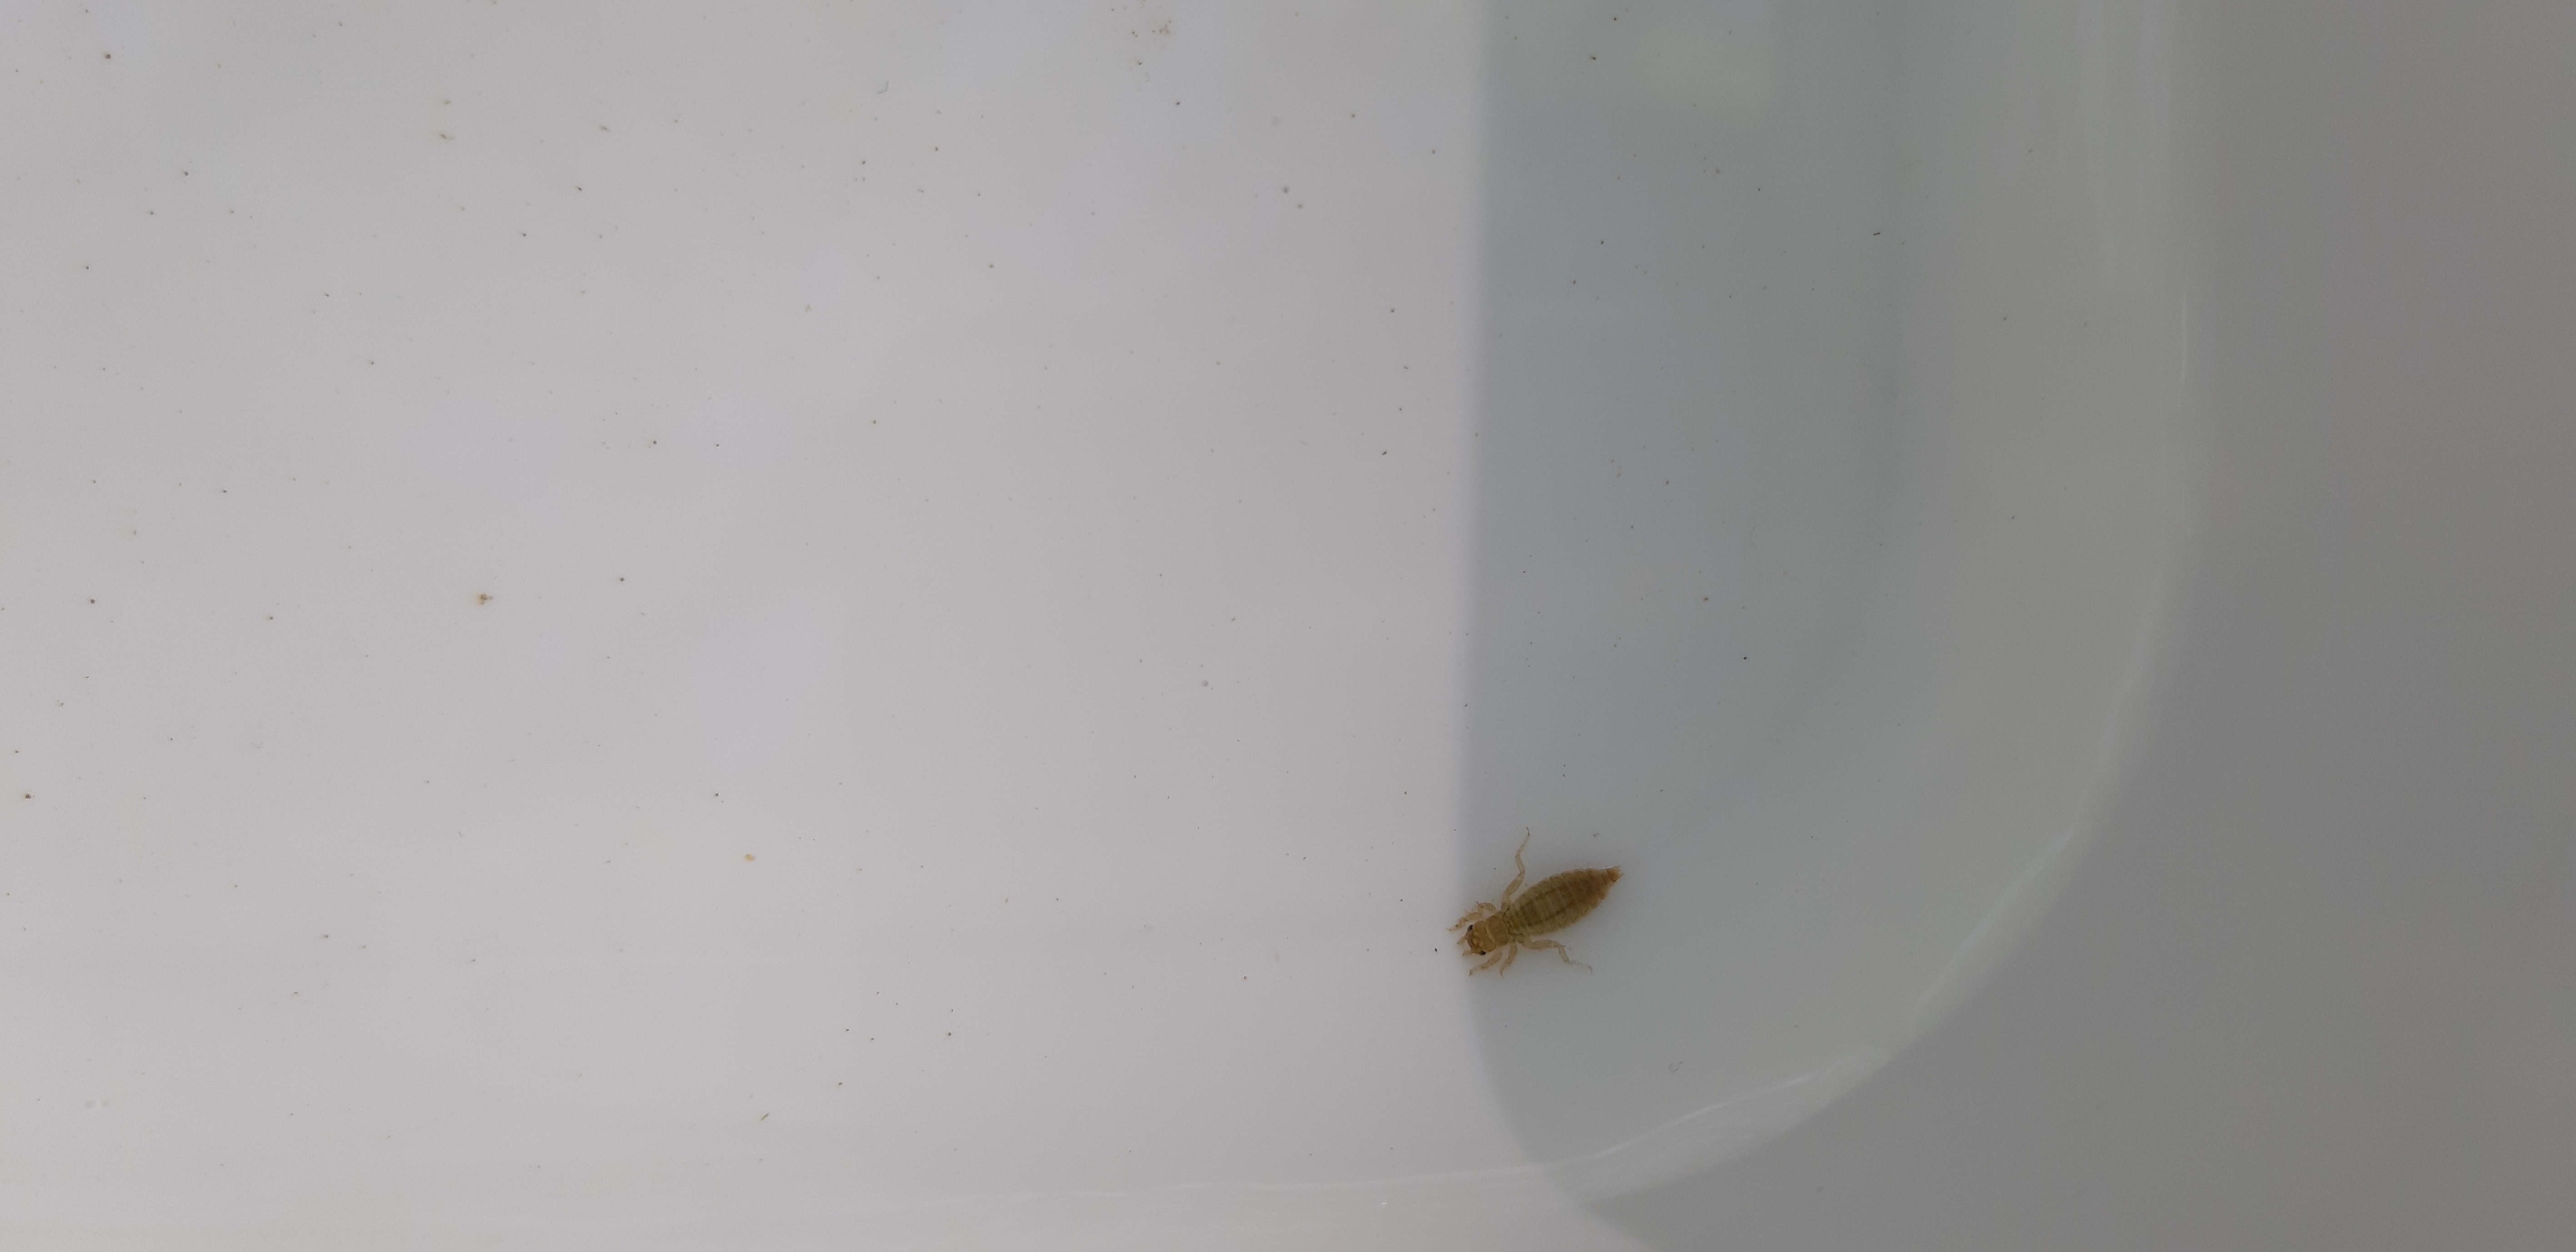
Macroinvertebrate group: dragonflies